Lily Wangchuk

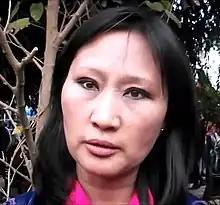
Wangchuk in 2014

Lily Wangchuk or Lily Wangchhuk (born October 15, 1972) is a Bhutanese politician, diplomat and activist. A diplomat between 1994 and 2008, in November 2012 she became the first Bhutanese woman to be appointed president of a political party.